Science, technology, engineering, and mathematics

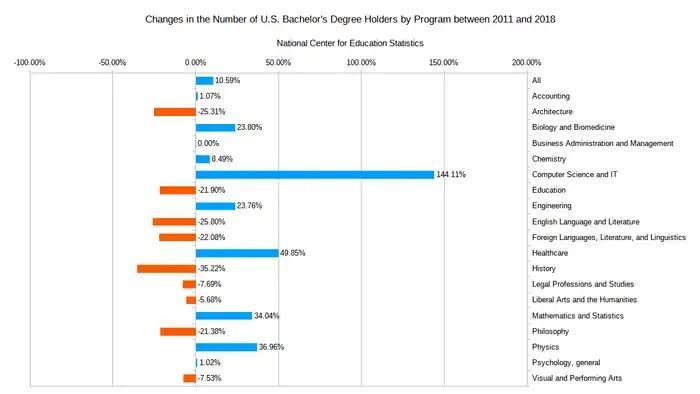
Healthcare and STEM, especially computer science, grew in popularity while the liberal arts and social studies, especially history, have declined due to market forces.

In the 2015 run of the international assessment test the Program for International Student Assessment (PISA), American students came out 35th in mathematics, 24th in reading, and 25th in science, out of 109 countries. The United States also ranked 29th in the percentage of 24-year-olds with science or mathematics degrees.